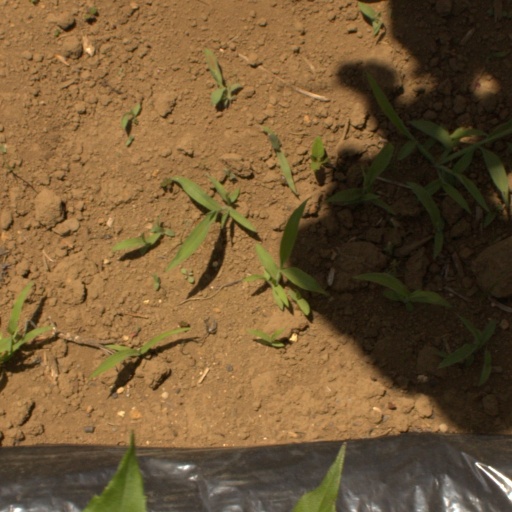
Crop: Jerusalem artichoke